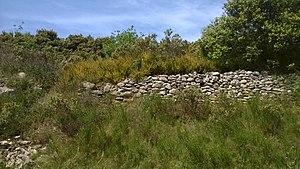
Prise par M. Thomy Mas
L'oppidum de Marduel est dû à la tribu des Volques Arécomiques.